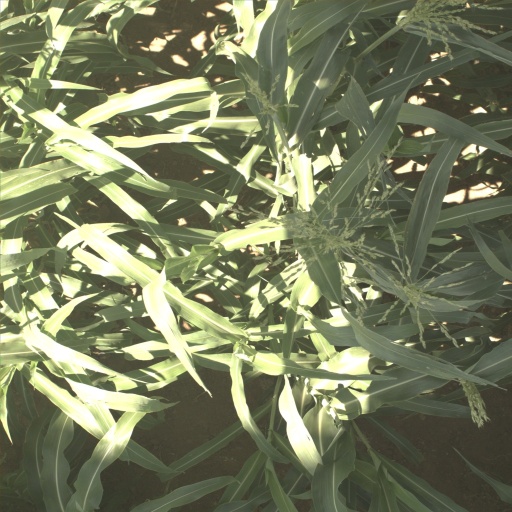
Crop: sorghum